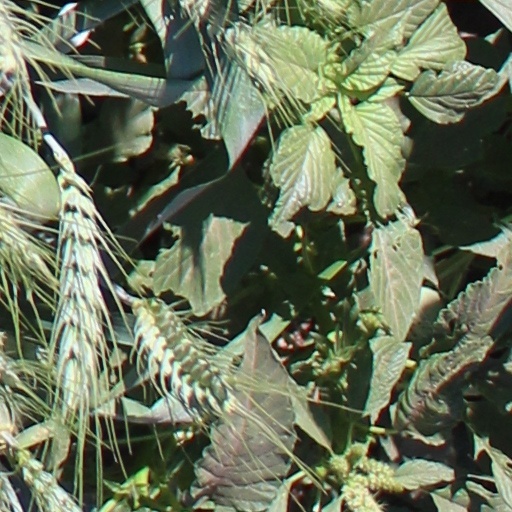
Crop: wheat